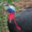
Label: bird